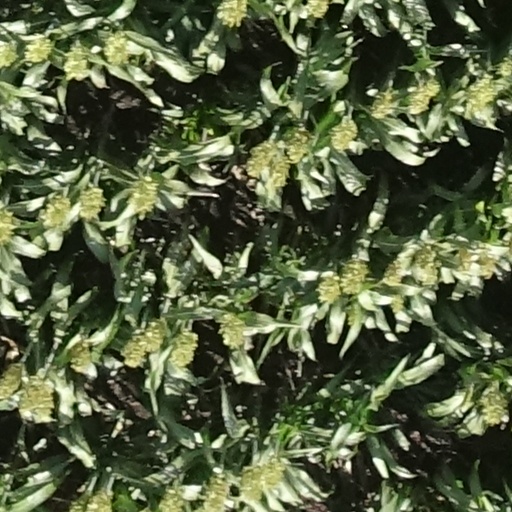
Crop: sorghum